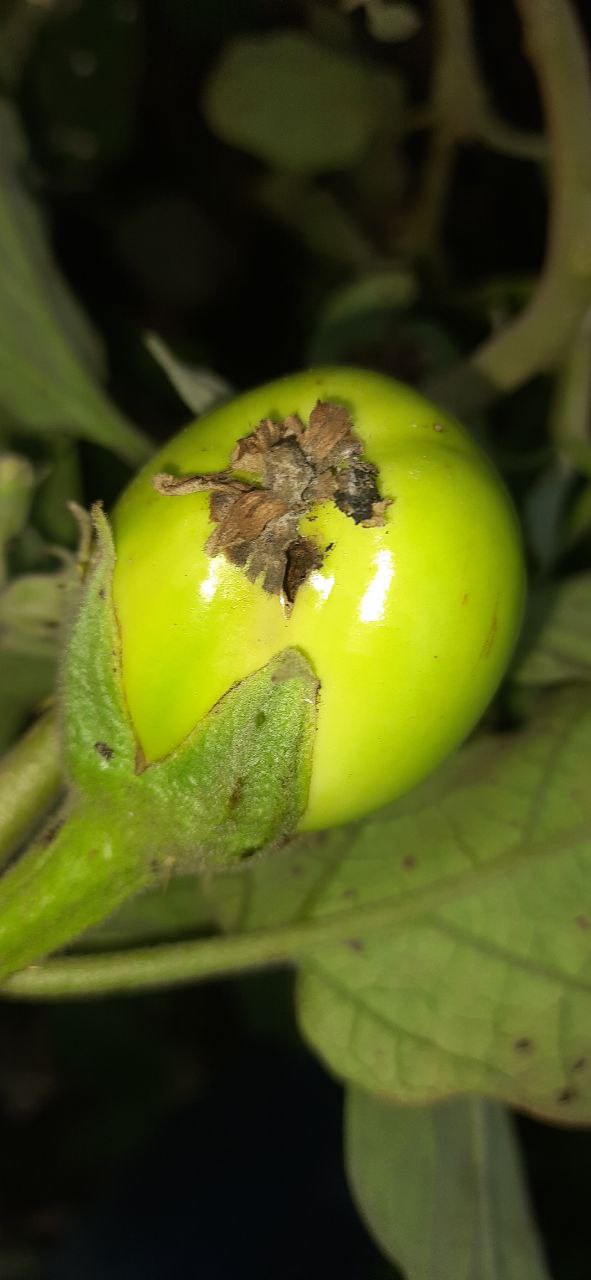
Label: Shoot and Fruit Borer